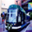
Label: streetcar